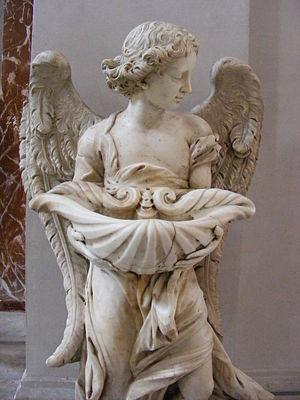
Les sacramentaux sont des signes sacrés de natures très diverses, dont le rite est défini par l’Église catholique : bénédiction d’objets ou de personnes, exorcisme, procession, prière, célébration, etc. Ils sont considérés comme mineurs par rapport aux sept sacrements et sont ordonnés à ces derniers, pour aider à profiter de leurs effets.
La coquille Saint-Jacques est un mollusque bivalve de la famille des Pectinidés. Parmi toutes les espèces de cette famille, qui sont légalement autorisées à bénéficier de l'appellation commerciale « Saint-Jacques », c'est la plus recherchée des gastronomes. Elle est reconnaissable à sa grande taille comparée aux autres espèces du genre Pecten et à sa coquille pourvue de côtes en éventail, dont la valve supérieure est totalement plate, contrairement aux pétoncles ou vanneaux dont les deux valves sont bombées.